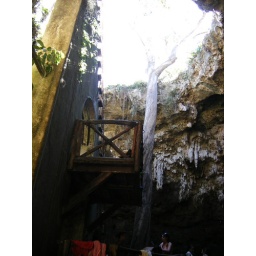
40' tree above ground reaching roots 45' to water below